Wilhelm Heye

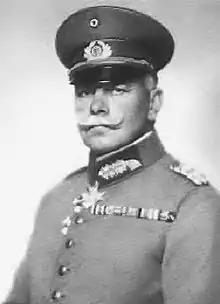
Wilhelm Heye in a photograph by Nicola Perscheid

Wilhelm Heye (31 January 1869 – 11 March 1947) was a Prussian and German officer who rose to the rank of Generaloberst and became Chief of the Army Command within the Ministry of the Reichswehr in the Weimar Republic.